Marconiphone

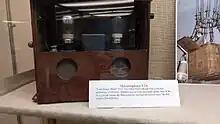

After World War I, the Marconi Company began producing non-industrial receivers, principally for the amateur market, at the Soho premises of The Marconi Scientific Instrument Company. In 1922, the Marconi Company formed the "Marconiphone" department, to design, manufacture and sell domestic receiving equipment. This equipment complied with Post Office specifications and tests, and was therefore awarded the BBC authorisation stamp; initially sets were made at the Chelmsford Works. In December 1923, the 'Marconiphone' department was formed as a subsidiary of the Marconi Company. Some Marconiphone Company sets were made at the Sterling Telephone Company (STC) Works at Dagenham. However, design and research of these domestic receivers still continued at Chelmsford.